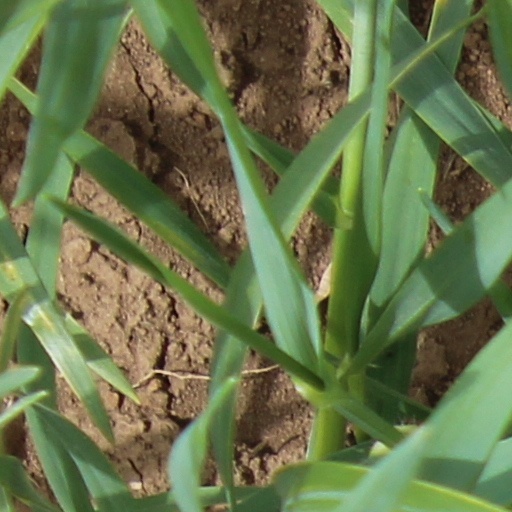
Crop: wheat